Gergely Kisgyörgy

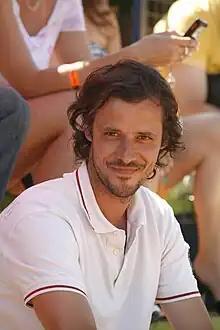
Kisgyörgy in 2010

Gergely Kisgyörgy (born 8 March 1976) is a former professional tennis player from Hungary.